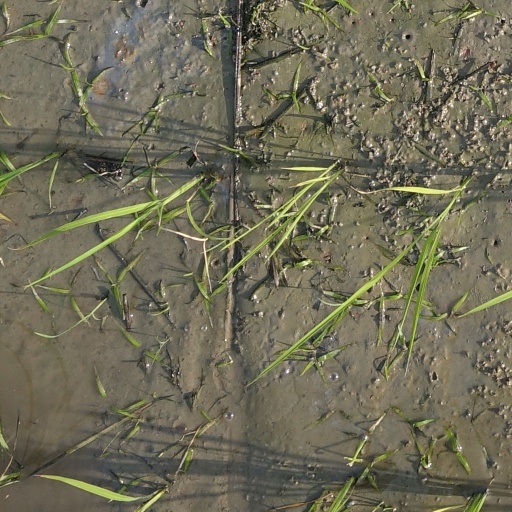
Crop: rice